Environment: real
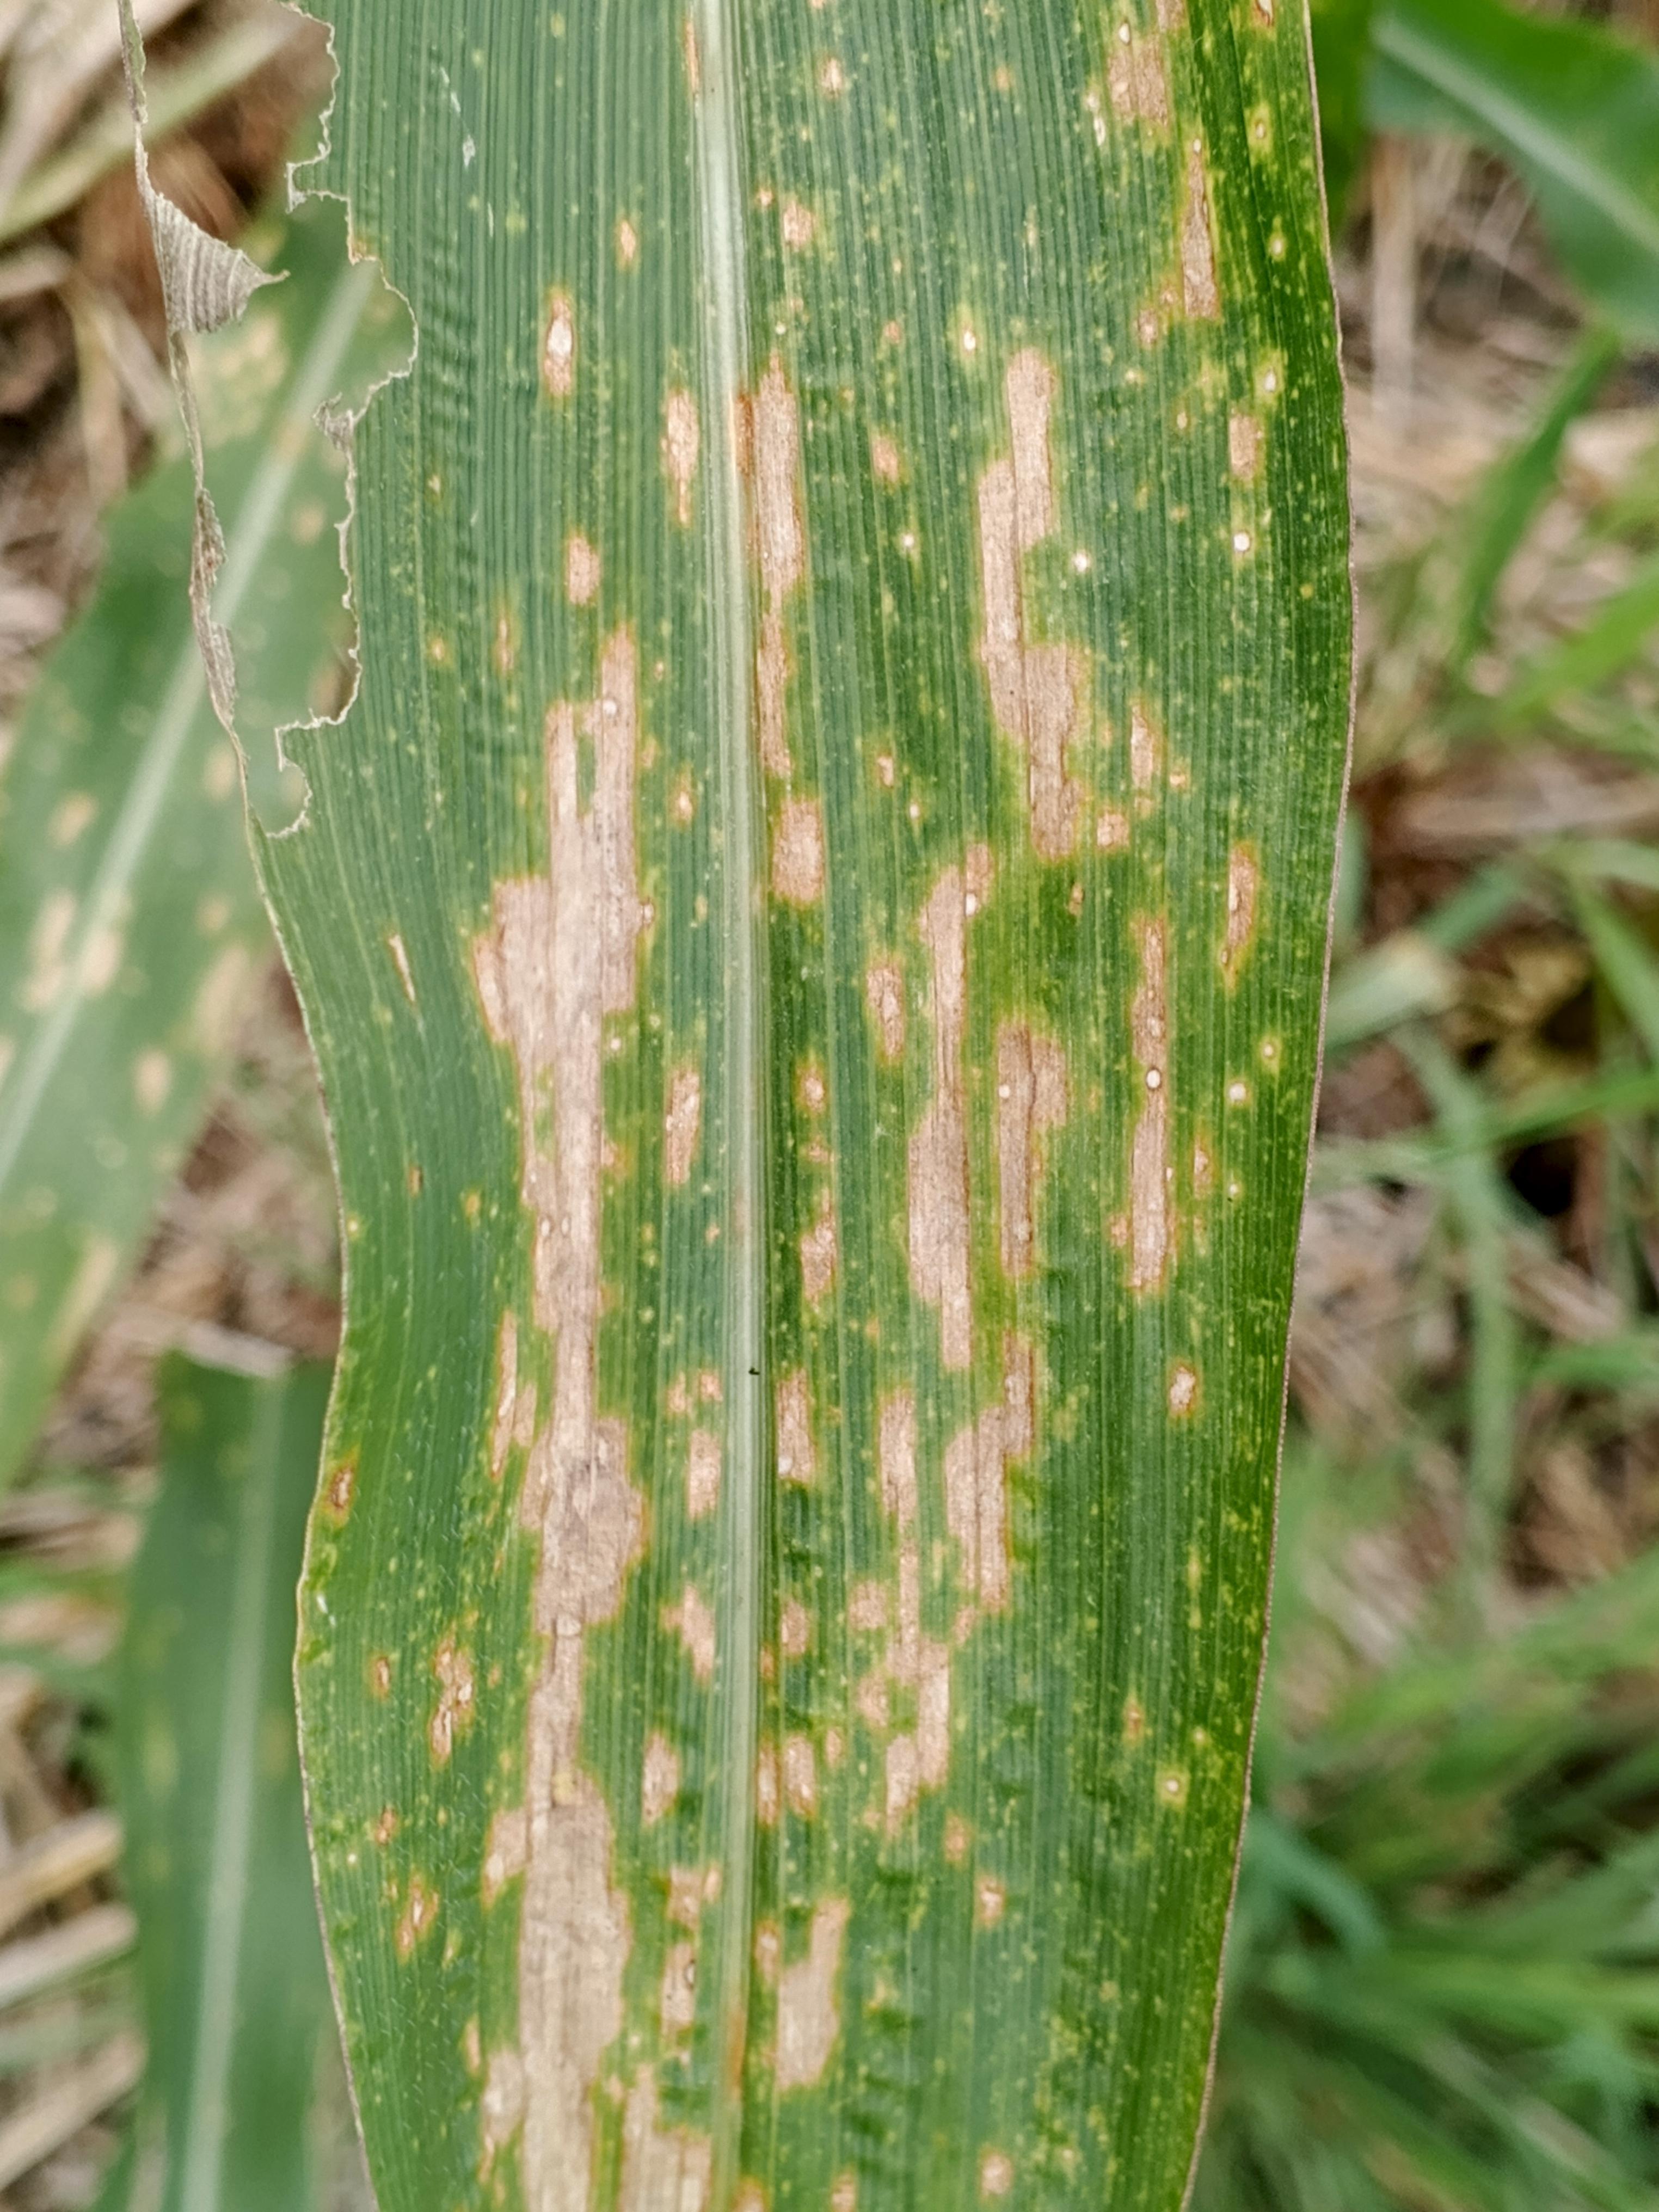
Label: gray_leaf_spot